Filles de Saint Thomas Battalion

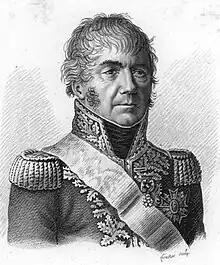
François Joseph Lefebvre.

Excusing himself due to the extreme heat, Pétion then goes down to the terrace. He was poorly received there by the loyalist National Guards of the Filles de Saint Thomas Battalion. From then on, he thinks only of taking shelter. The guards keep him by force and he is only released after repeated orders from the king. Reluctantly, in his capacity as mayor, Pétion signs the order to repel force if the castle is attacked.